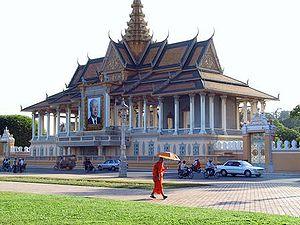
Phnom Penh est la capitale du Cambodge, située dans la moitié sud du pays, au confluent du Tonlé Sap et du Mékong. En 2019, 2 129 371 Phnompenhois vivent sur les 290 km² du territoire de la municipalité de Phnom Penh. Administrativement, Phnom Penh est également une province du Cambodge. Pa Socheatvong en est le gouverneur actuel.